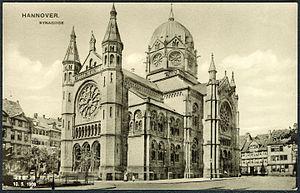
La nouvelle synagogue de Hanovre se trouvait dans la Bergstraße située dans le quartier Calenberger Neustadt de Hanovre. Elle a été construite suivant les plans de l'architecte Edwin Oppler, en style éclectique et historiciste, en prenant comme modèle l'église Saint-Augustin de Paris, la cathédrale de Worms et la cathédrale d'Aix-la-Chapelle.